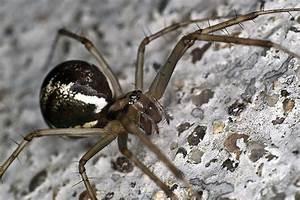
spider